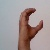
The image shows a hand gesture representing the letter 'C' in Indian Sign Language.